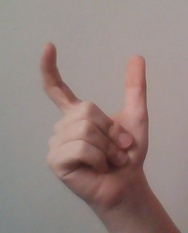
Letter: nun